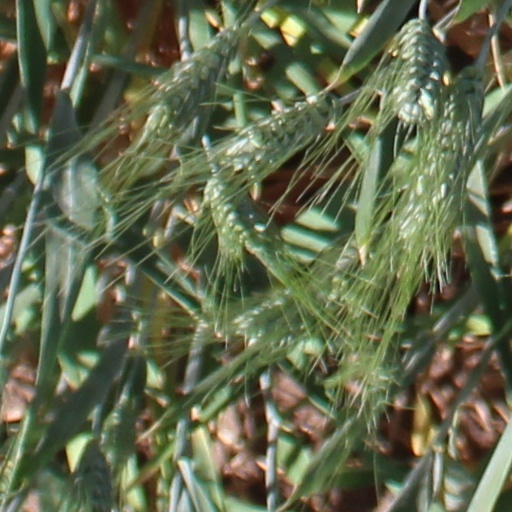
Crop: wheat